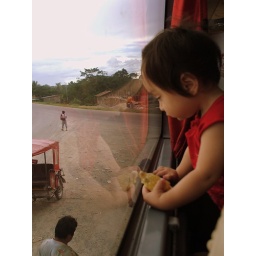
Little kid in the seat in front watches the bananas being unloaded.